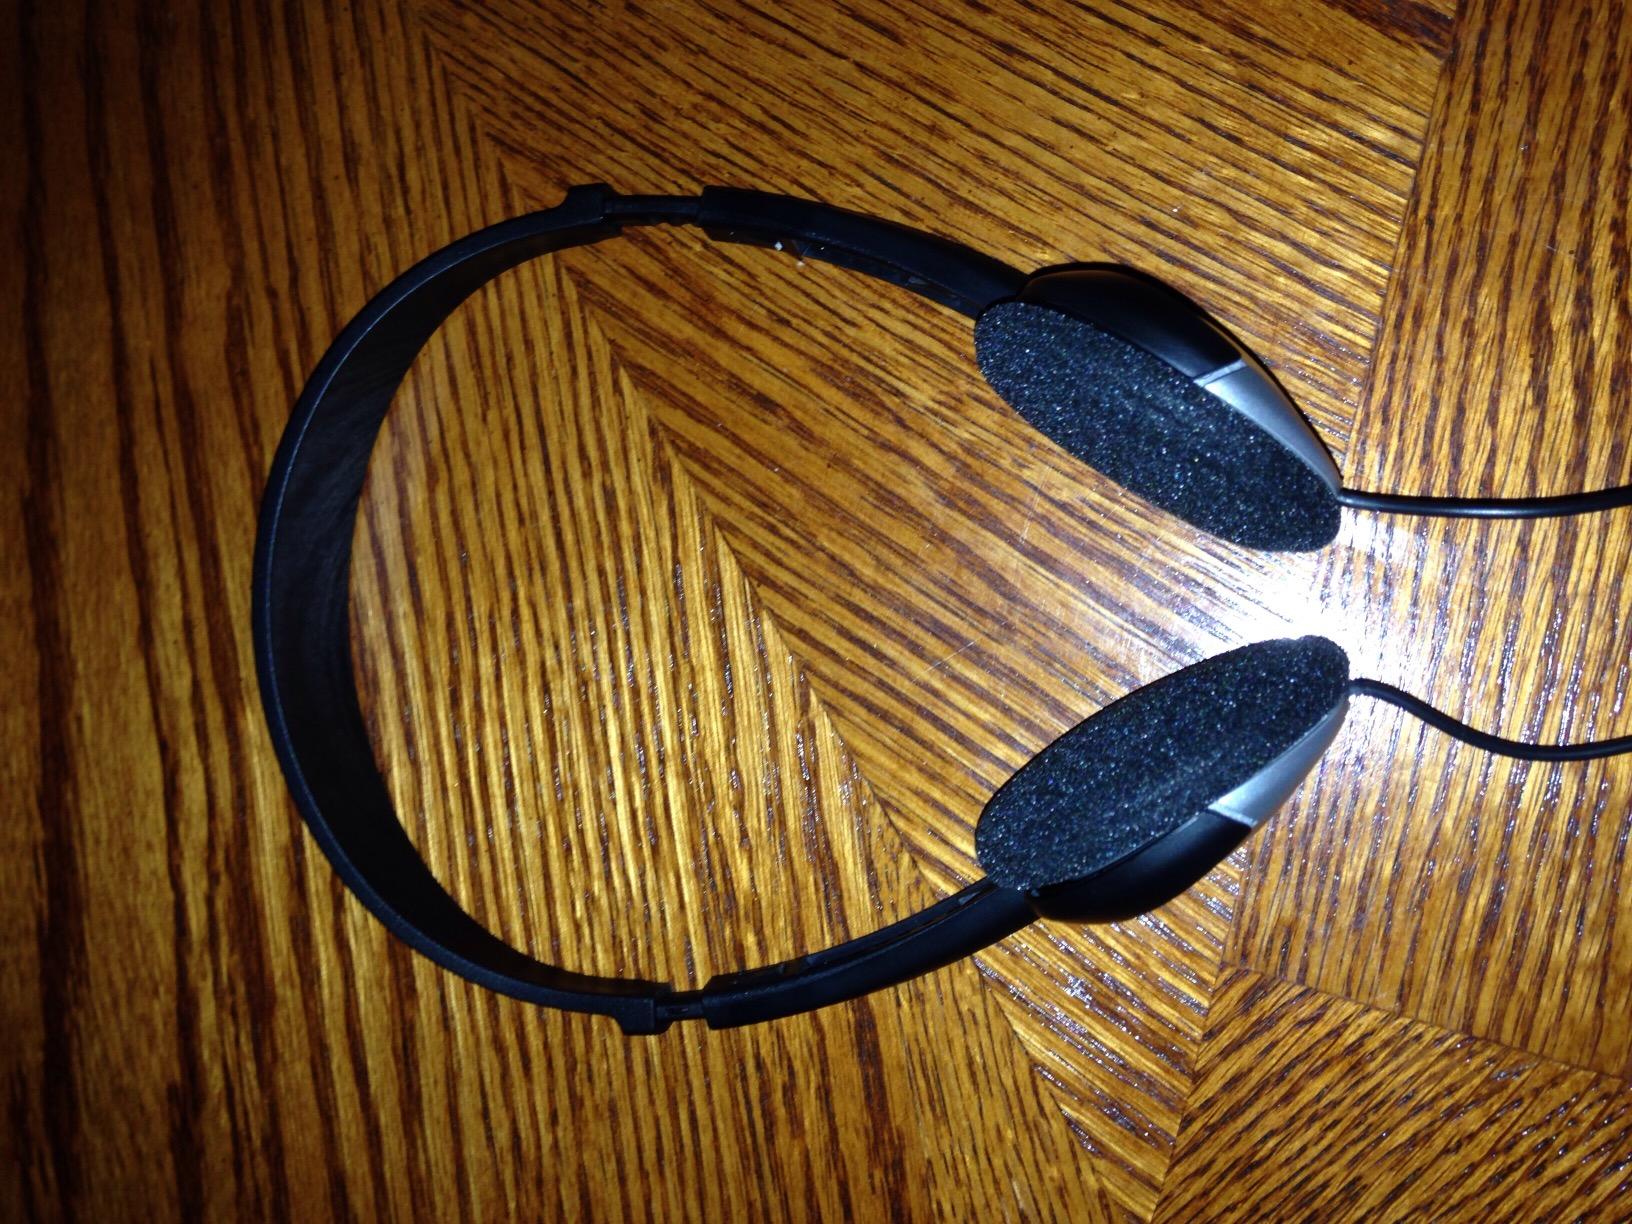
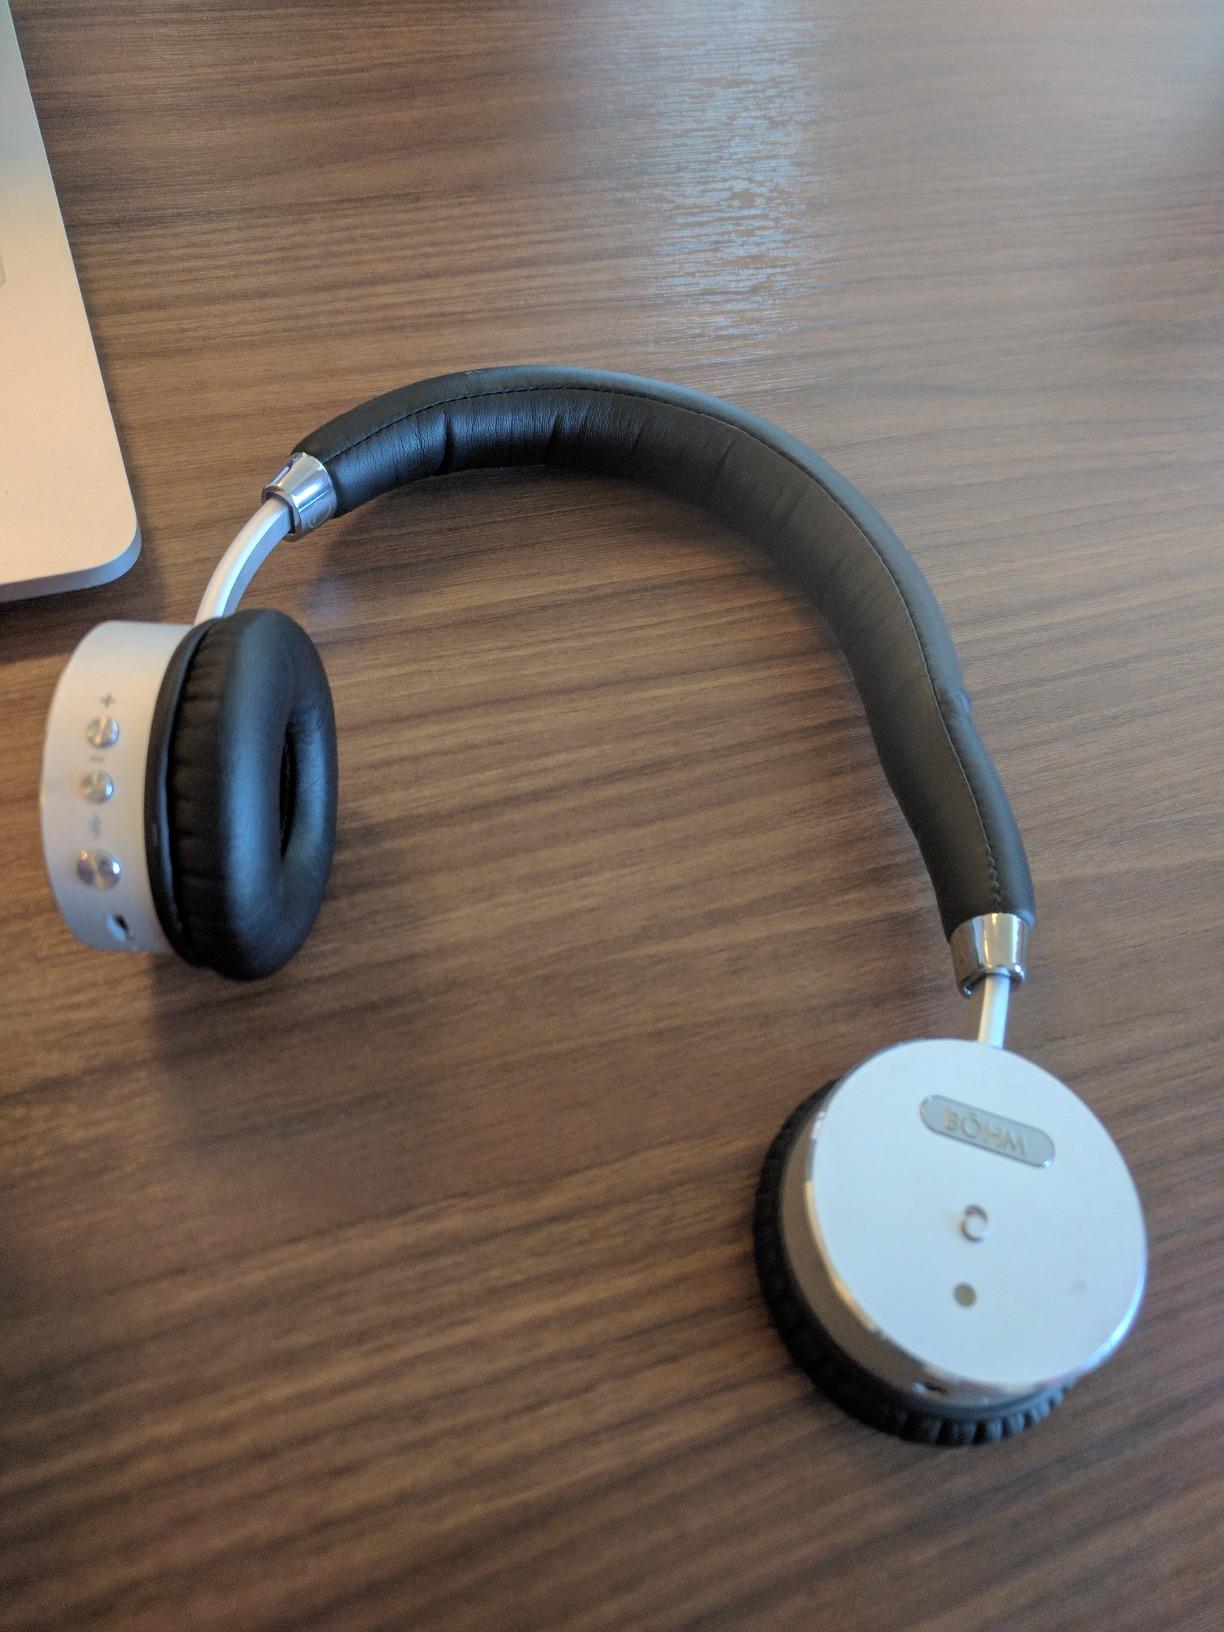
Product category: headphones
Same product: no